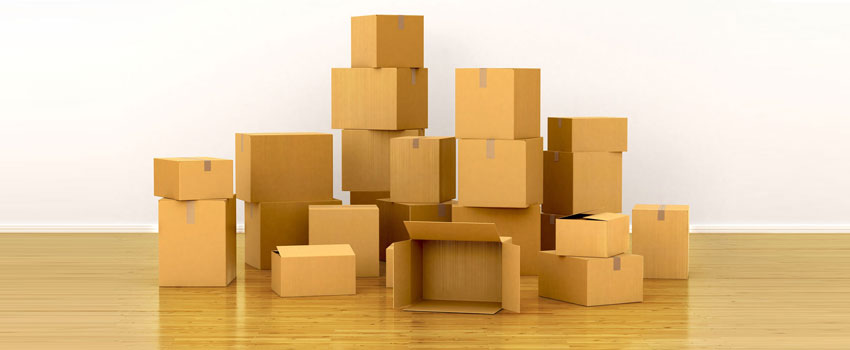
Label: cardboard